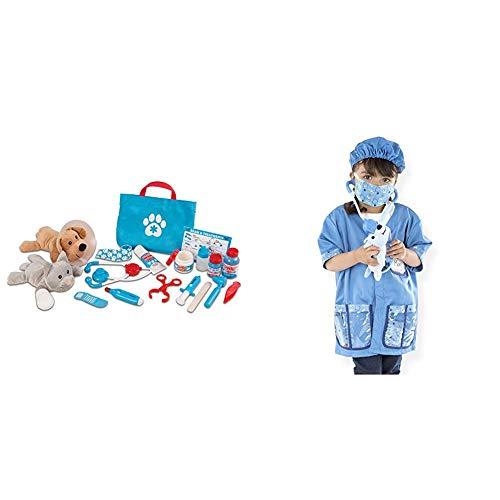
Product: Melissa & Doug Examine & Treat Pet Vet Play Set - The Original (Kids Toy Best for 3, 4, 5 Year Olds and Up) & Veterinarian Role-Play Costume Set, Machine-Washable, 17.5” H x 24” W x 0.75” L
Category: Toys & Games | Dress Up & Pretend Play | Pretend Play
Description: COMPLETE VET SET WITH PETS: The Melissa and Doug Examine and Treat Pet Vet Play Set is a 24 piece set with a plush dog and cat, pretend play vet medical equipment, and a tote bag for easy storage.
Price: $46.80
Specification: ShippingInformation:Viewshippingratesandpolicies|ASIN:B081S541D9|Manufacturerrecommendedage:3monthsandup